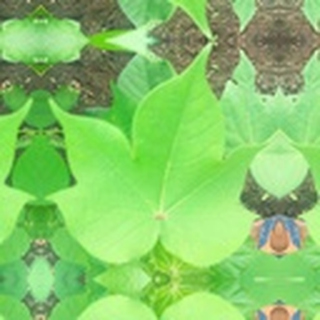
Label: healthy_cotton